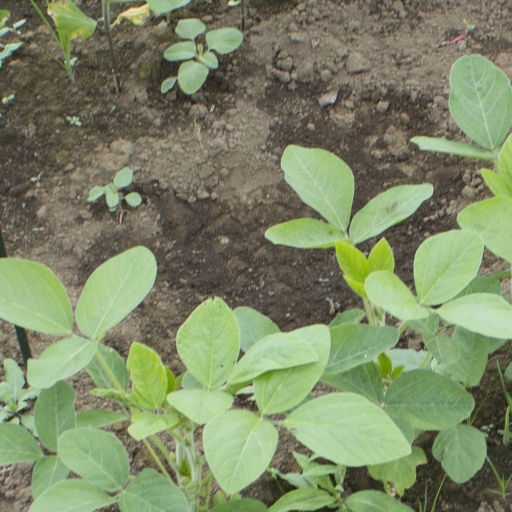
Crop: soybean